Venezuelan Criollo horse

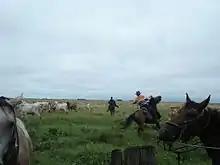
Venezuelan Criollos mounted for cattle work.

The Venezuelan Criollo is an essential partner for farm and ranch work. There is a difference in use according to sex: the horses put to work are very generally the males, while the females are put to breeding. These horses are mainly used as mounts for transporting people and goods in rural Venezuela. In particular, they are used for work riding with livestock. This use is predominant on Venezuela's large cattle farms. These horses help the Llaneros to stimulate, fetch and capture cattle destined for meat production in the country.